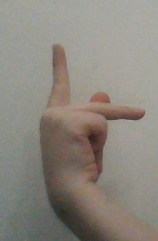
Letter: dha